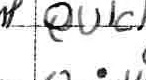
Label: quickly